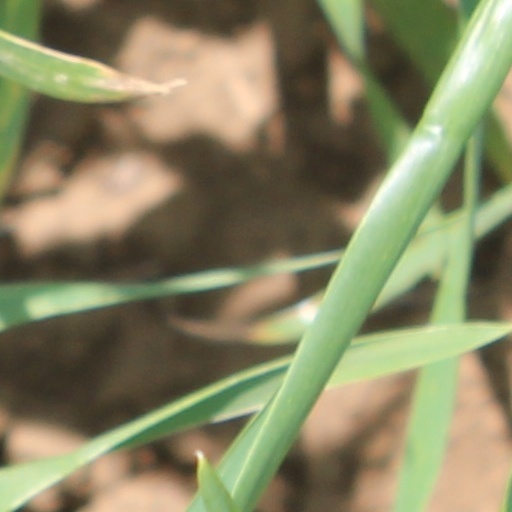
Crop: wheat